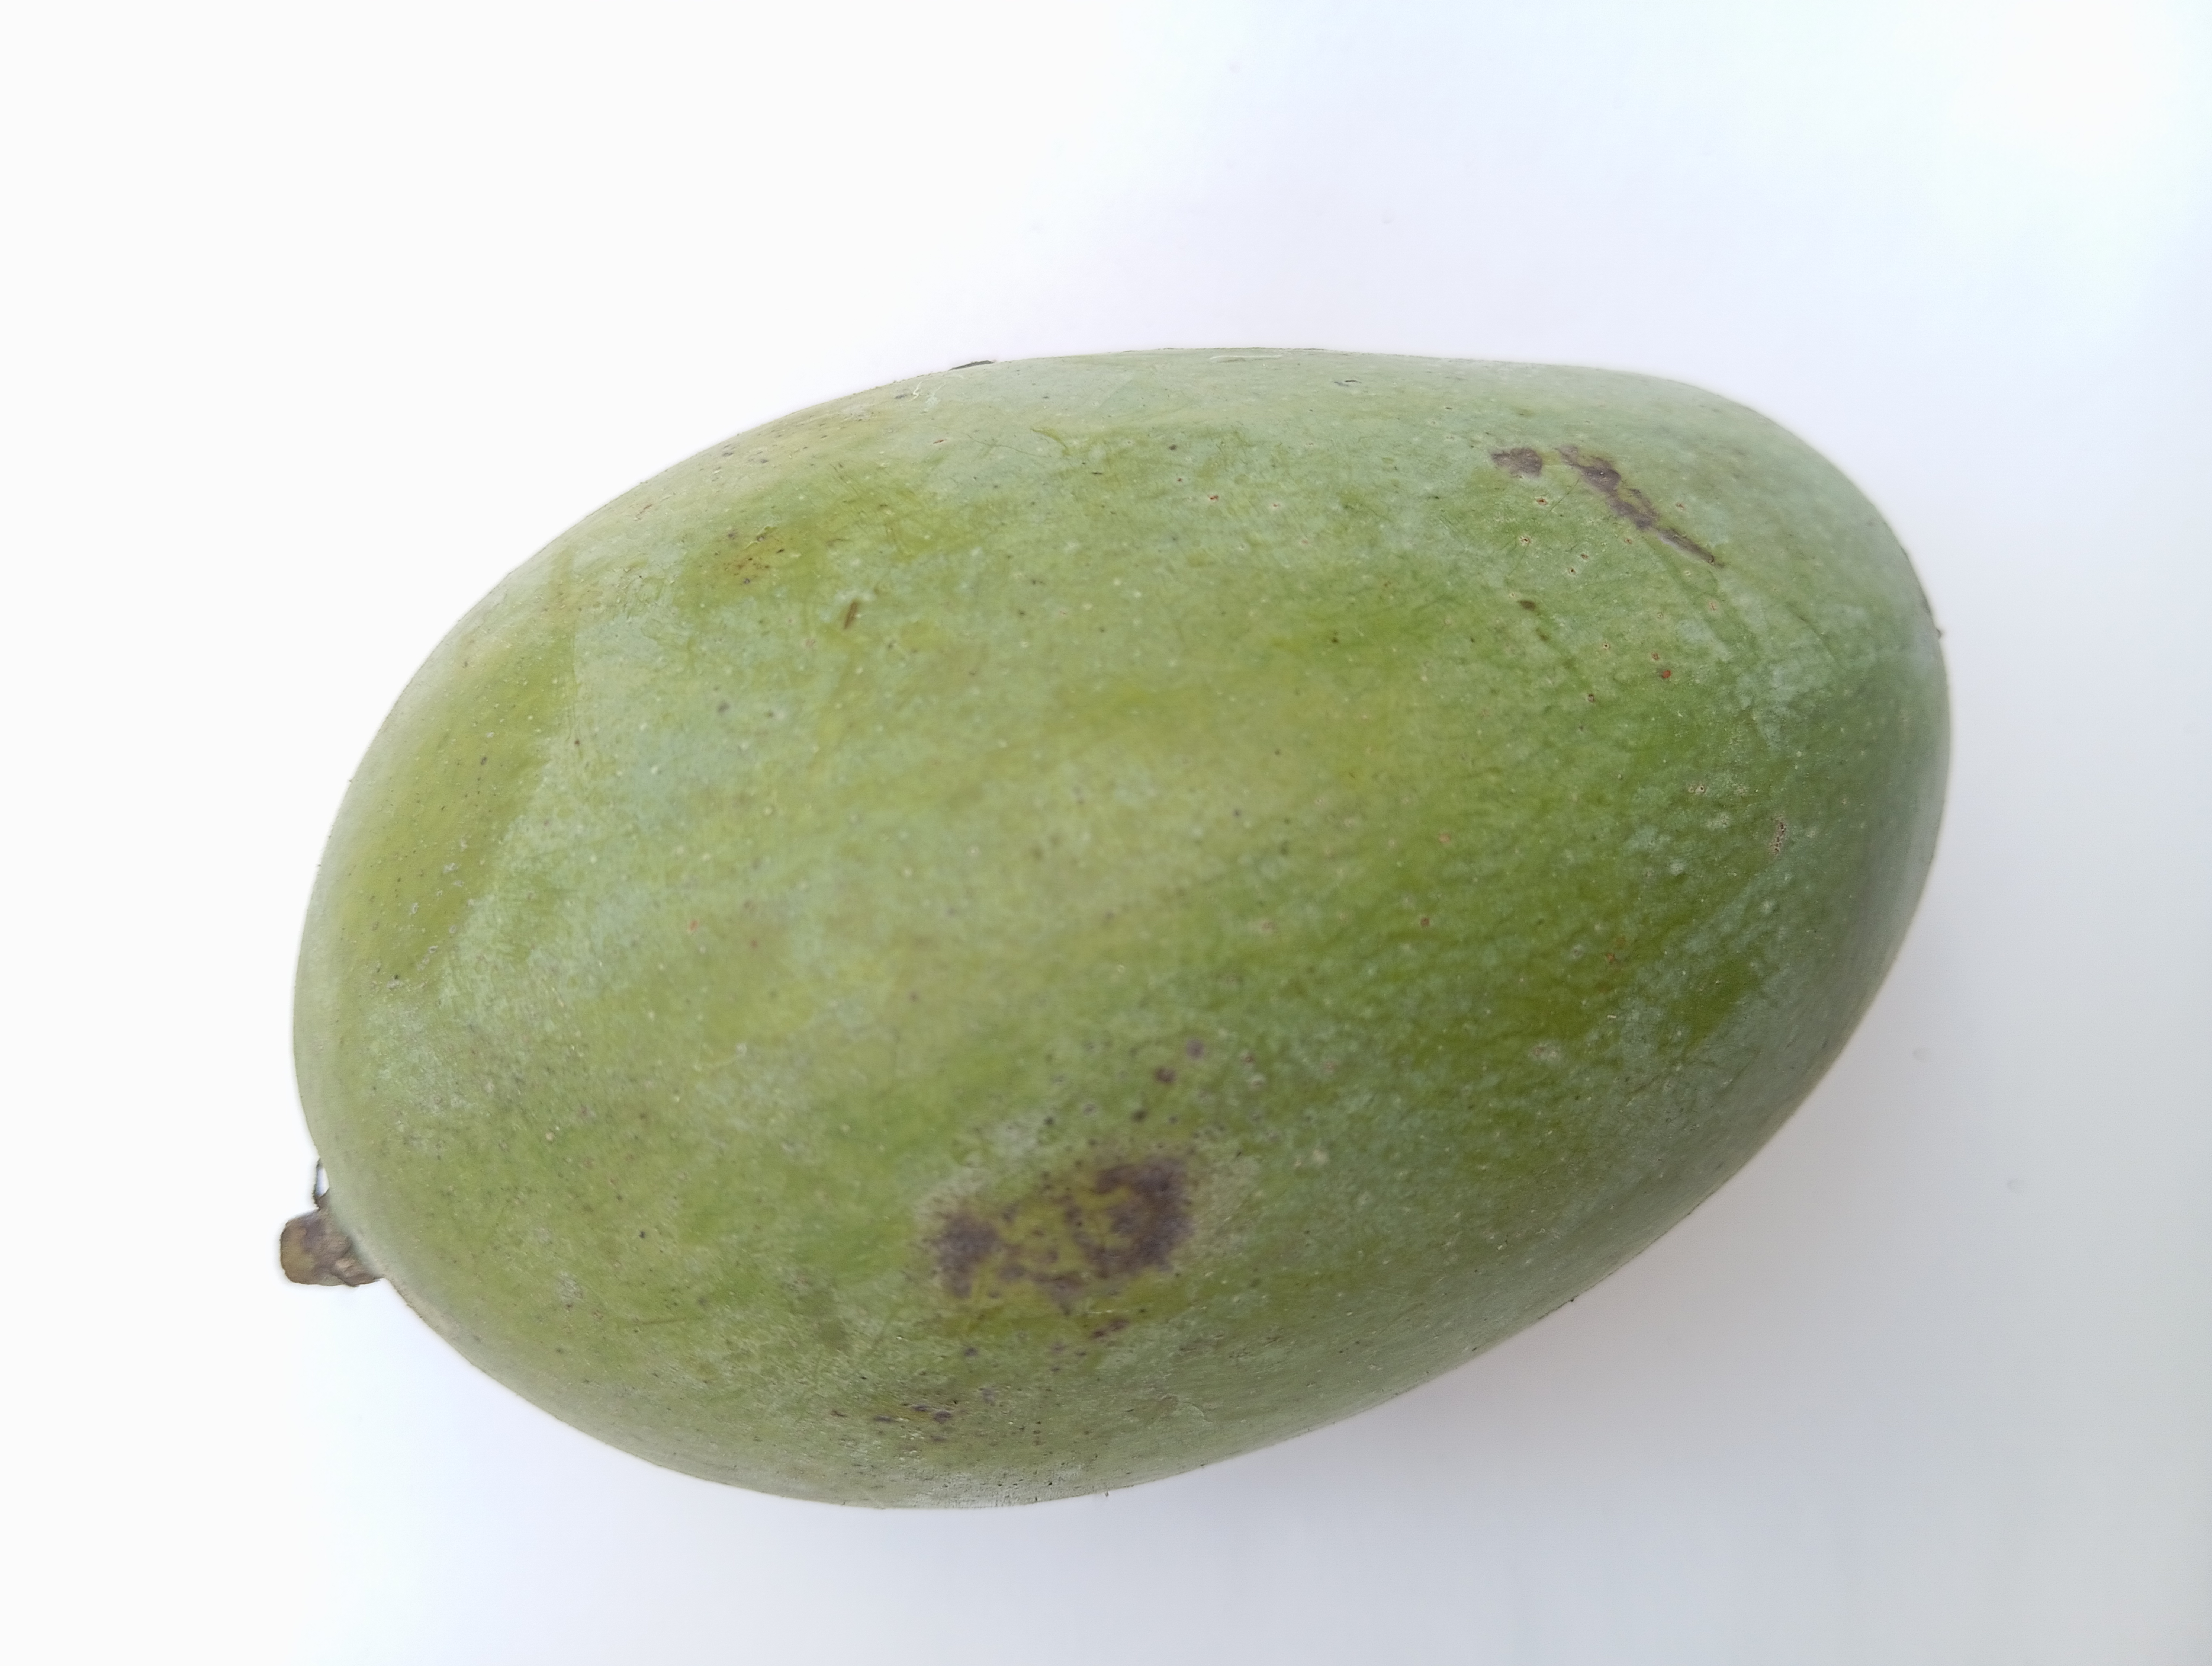
Mango variety: Amrapali